Caitlin Clark

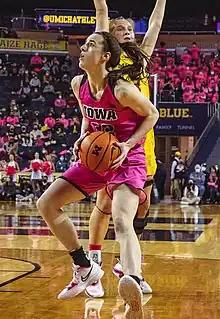
Clark driving to the basket for Iowa

On November 9, 2021, Clark made her sophomore season debut, recording 26 points, eight rebounds and six assists in a 93–50 win over New Hampshire. On January 2, 2022, she posted 44 points and eight assists in a 93–56 win over Evansville. Clark broke the Carver–Hawkeye Arena women's single-game scoring record and surpassed Kelsey Mitchell of Ohio State as the fastest Big Ten player to reach 1,000 career points. On January 16, 2022, she recorded her fourth career triple-double, with 31 points, 10 rebounds and 10 assists in a 93–83 victory over Nebraska. In her next game, four days later, Clark posted 35 points, 13 rebounds and 11 assists in a 105–49 win over Minnesota. She became the first Division I men's or women's player to record consecutive triple-doubles with at least 30 points and the first women's player in Big Ten history with consecutive triple-doubles. On January 25, Clark had 18 assists, which set program and tied conference single-game records, in addition to 20 points and seven rebounds in a 107–79 win against Penn State. On January 31, she recorded 43 points, seven assists and four rebounds in a 92–88 loss to Ohio State. On February 6, Clark scored a season-high 46 points, including 25 in the fourth quarter, and had 10 assists in a 98–90 loss to Michigan. She set the women's single-game scoring record for Crisler Center, the home arena of Michigan. After leading Iowa to a share of the Big Ten regular season title, she was unanimously named Big Ten Player of the Year and first-team All-Big Ten by the league's coaches and media.